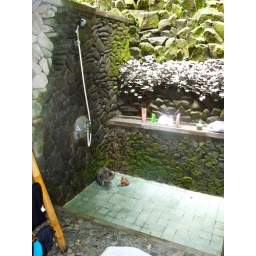
It's not every day a one-eyed cat sneaks off with a crispy fried duck and ends up in your shower.